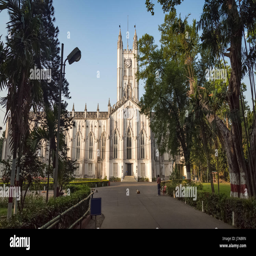
late gothic revival structure is a cathedral noted for its gothic architecture located